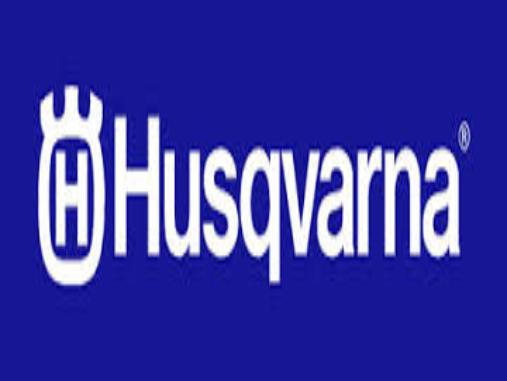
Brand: Husqvarna-2
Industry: Transportation